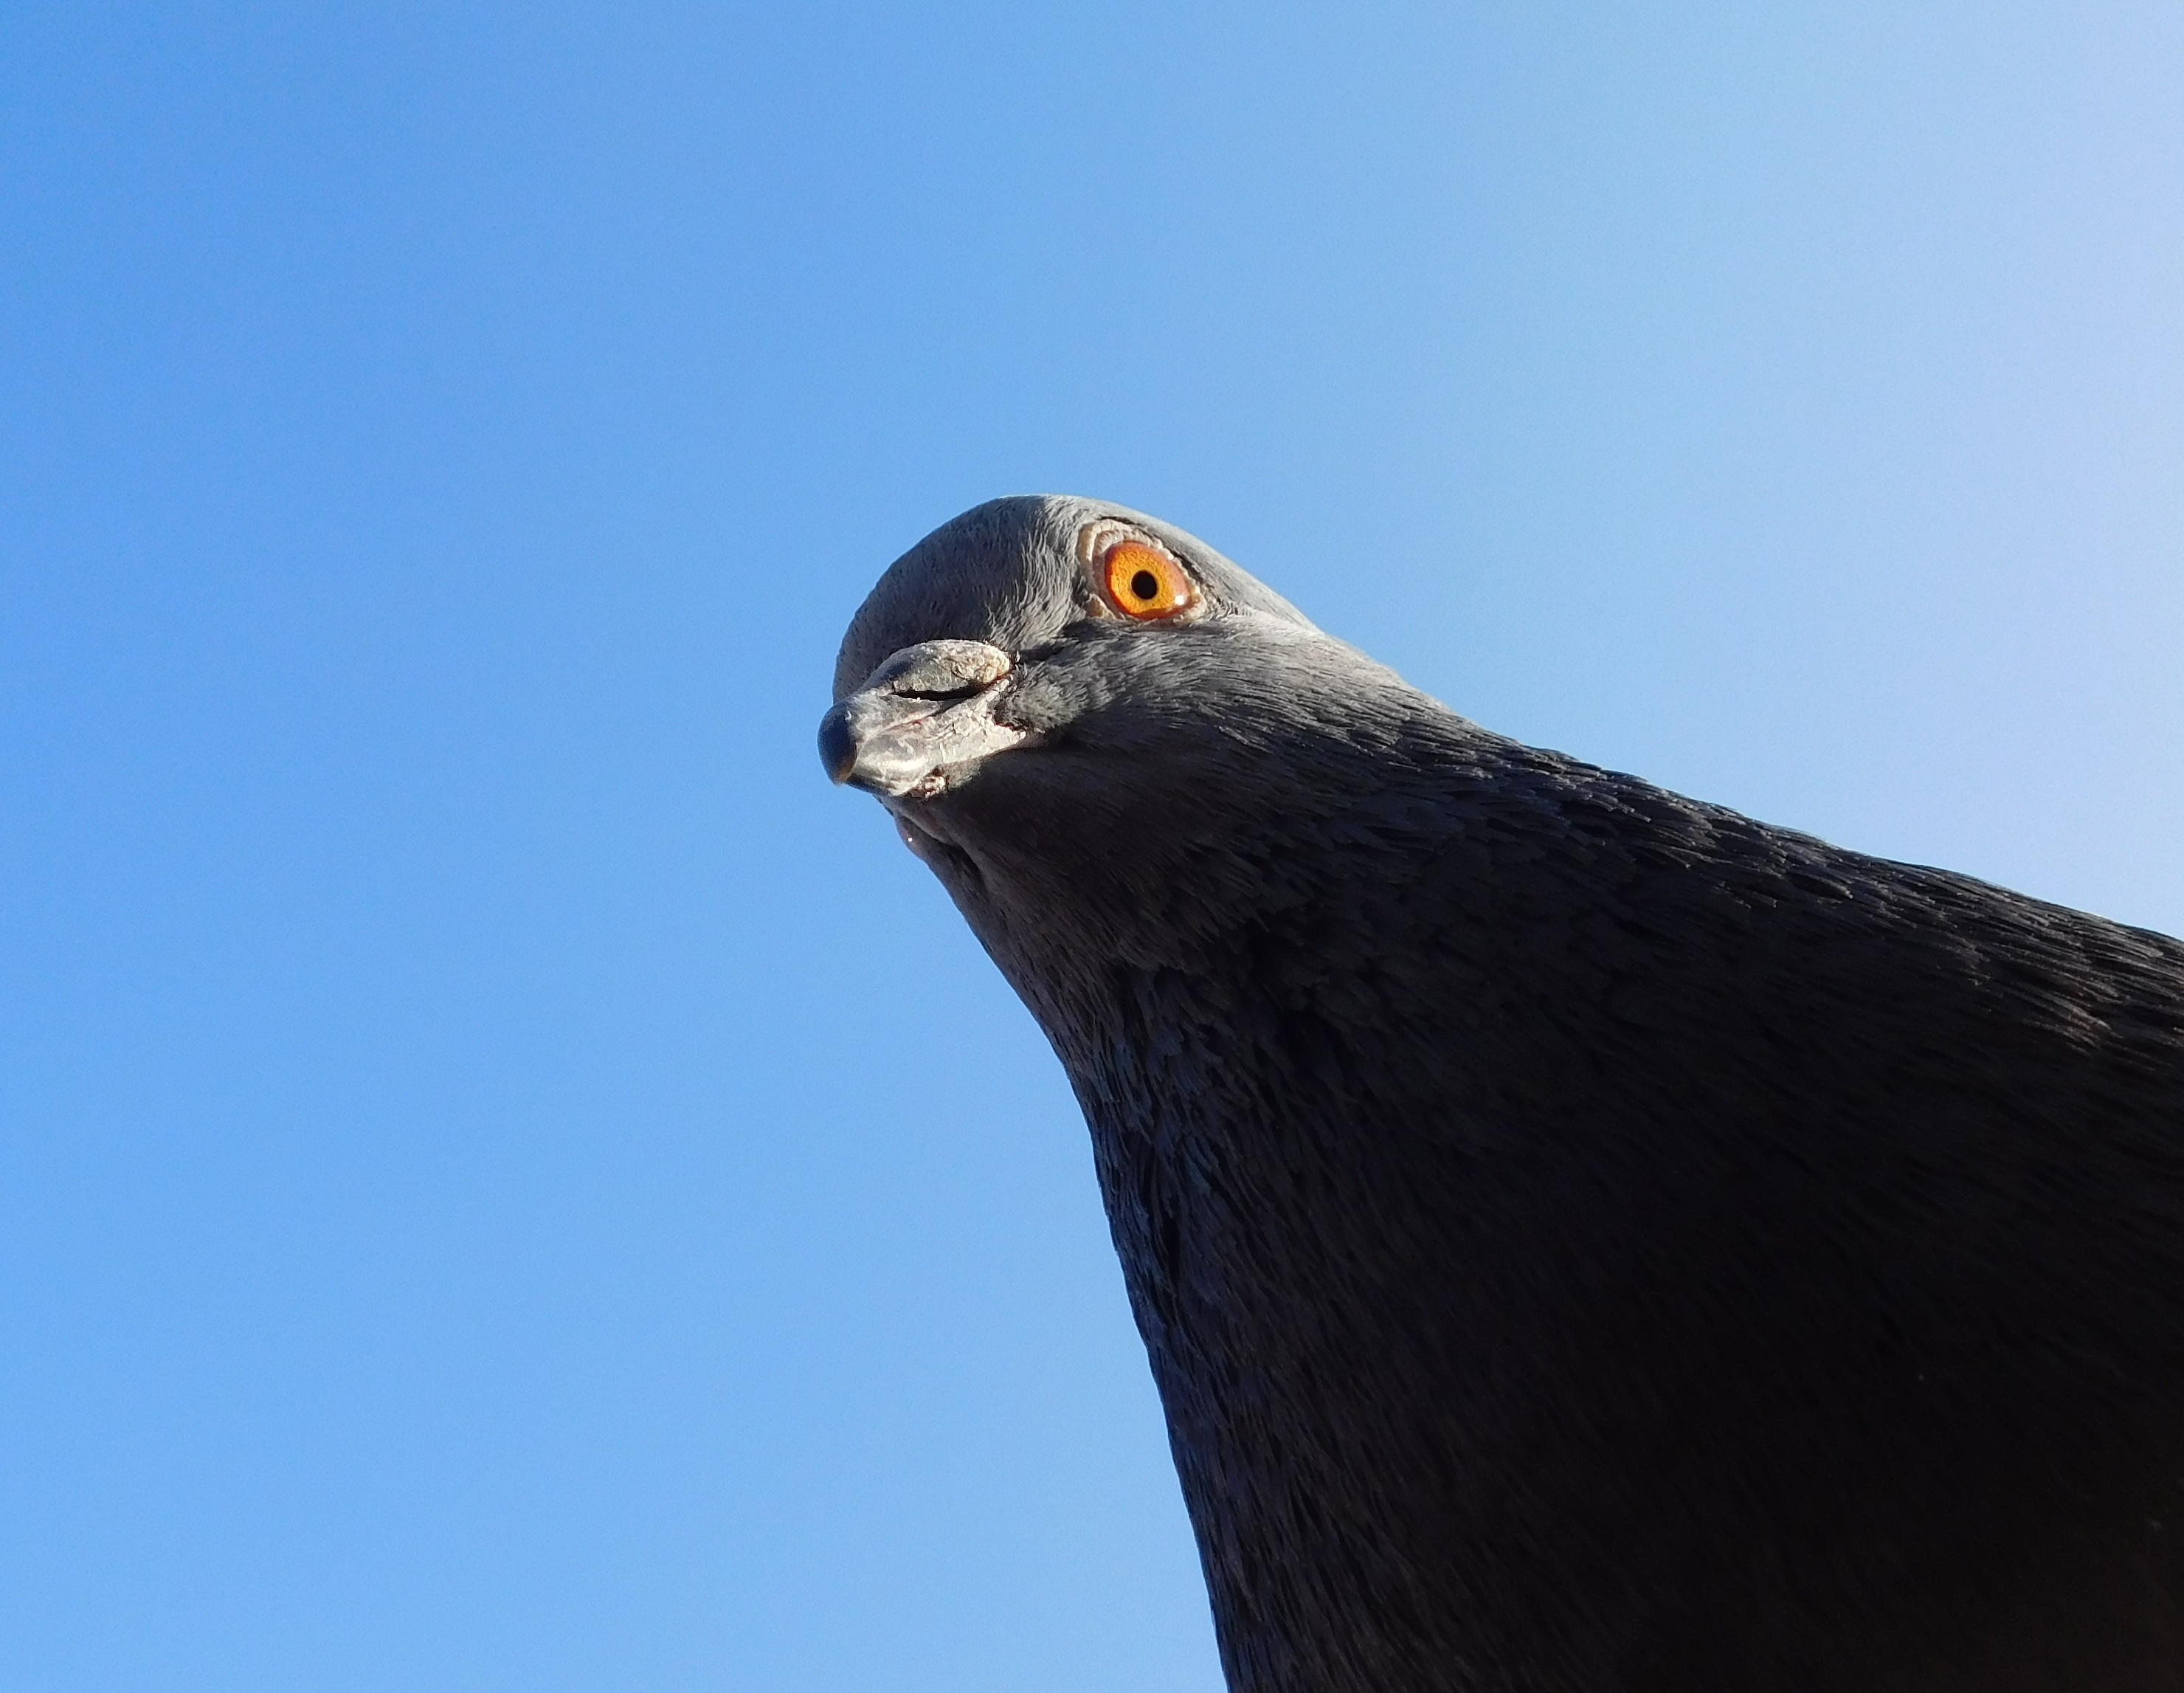
watch, bird, sky, perspective, animal, beak, feather, fauna, close up, eye, dove, look, funny, creature, bill, curious, from the bottom, low angle shot, bird head